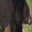
Label: bear